Keihan Zeze Station

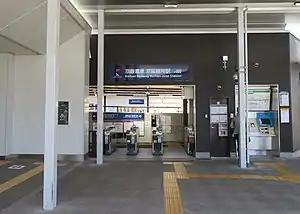
Keihan Zeze Station, September 2019

is a passenger railway station located in the city of Ōtsu, Shiga Prefecture, Japan, operated by the private railway company Keihan Electric Railway. It is located adjacent to the JR West Zeze Station, but the two stations are not physically connected and there is no interchange between stations.